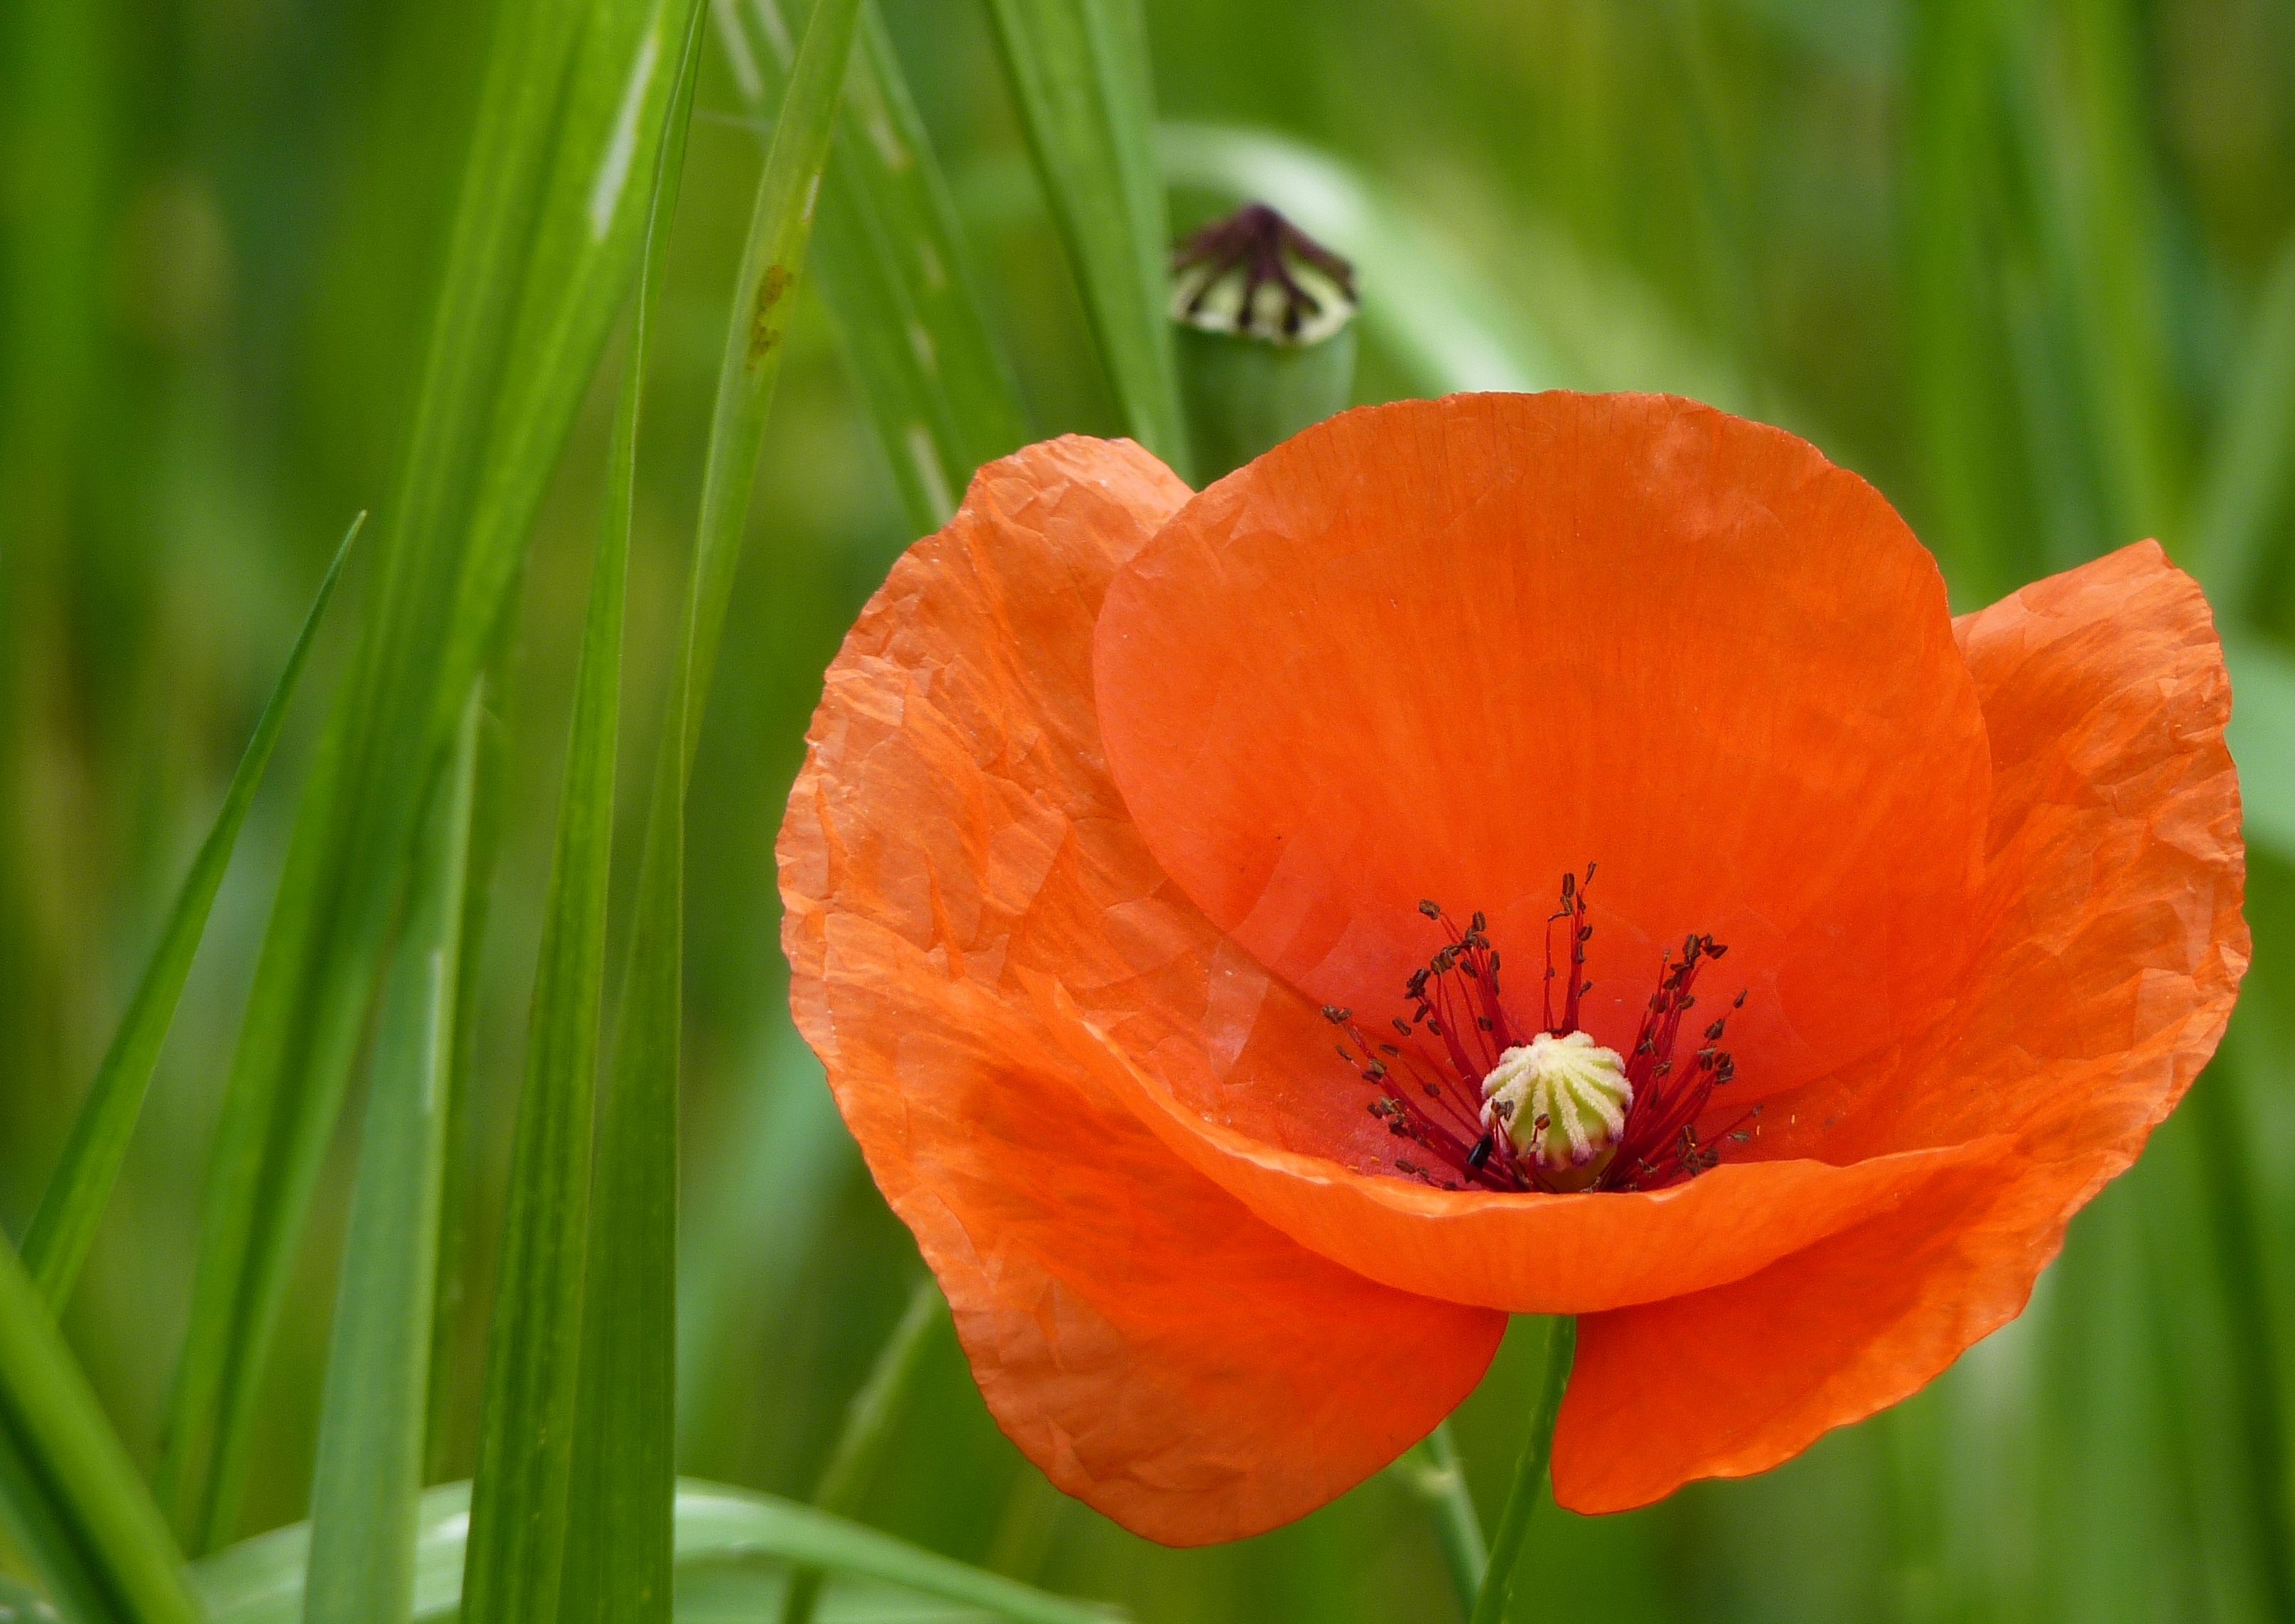
landscape, nature, blossom, plant, field, meadow, flower, petal, bloom, summer, red, botany, yellow, close, flora, wildflower, close up, capsule, wild flowers, klatschmohn, red poppy, petals, poppy, daylily, macro photography, flowering plant, plant stem, land plant